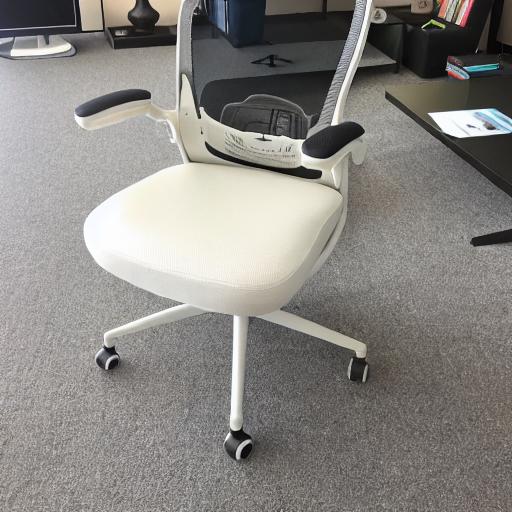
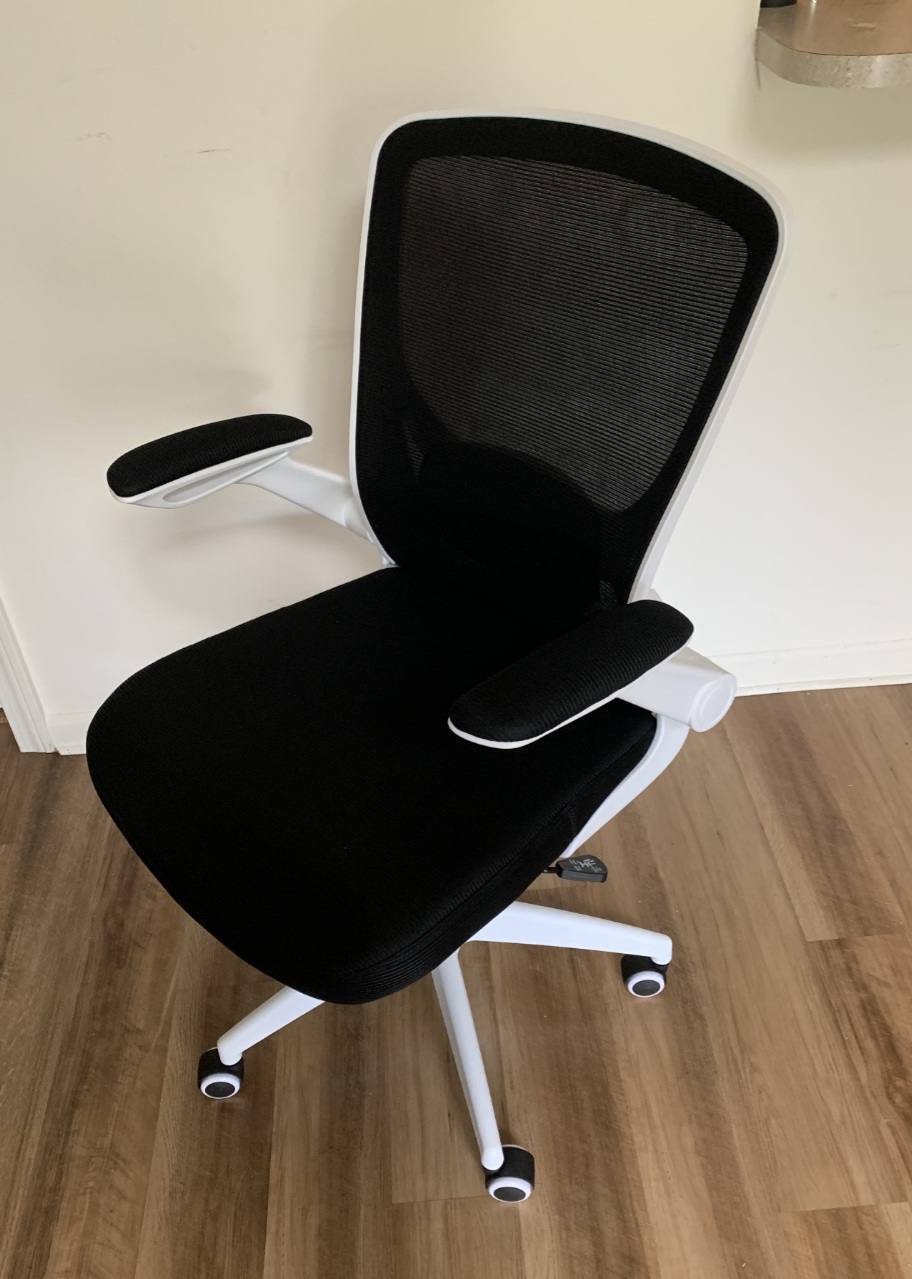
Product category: items_chair
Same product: no